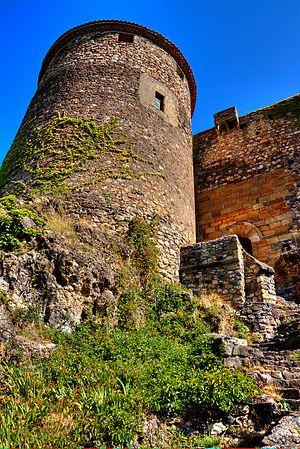
Château de Busséol, XIIème siècle, Busséol
Cet article recense une partie des monuments historiques du Puy-de-Dôme, en France.
Busséol est une commune française, située dans le département du Puy-de-Dôme en région d'Auvergne-Rhône-Alpes. Elle fait partie de l'aire urbaine de Clermont-Ferrand.
Le château de Busséol est situé dans le département du Puy-de-Dôme en Auvergne, sur la commune de Busséol ; il domine la Limagne.